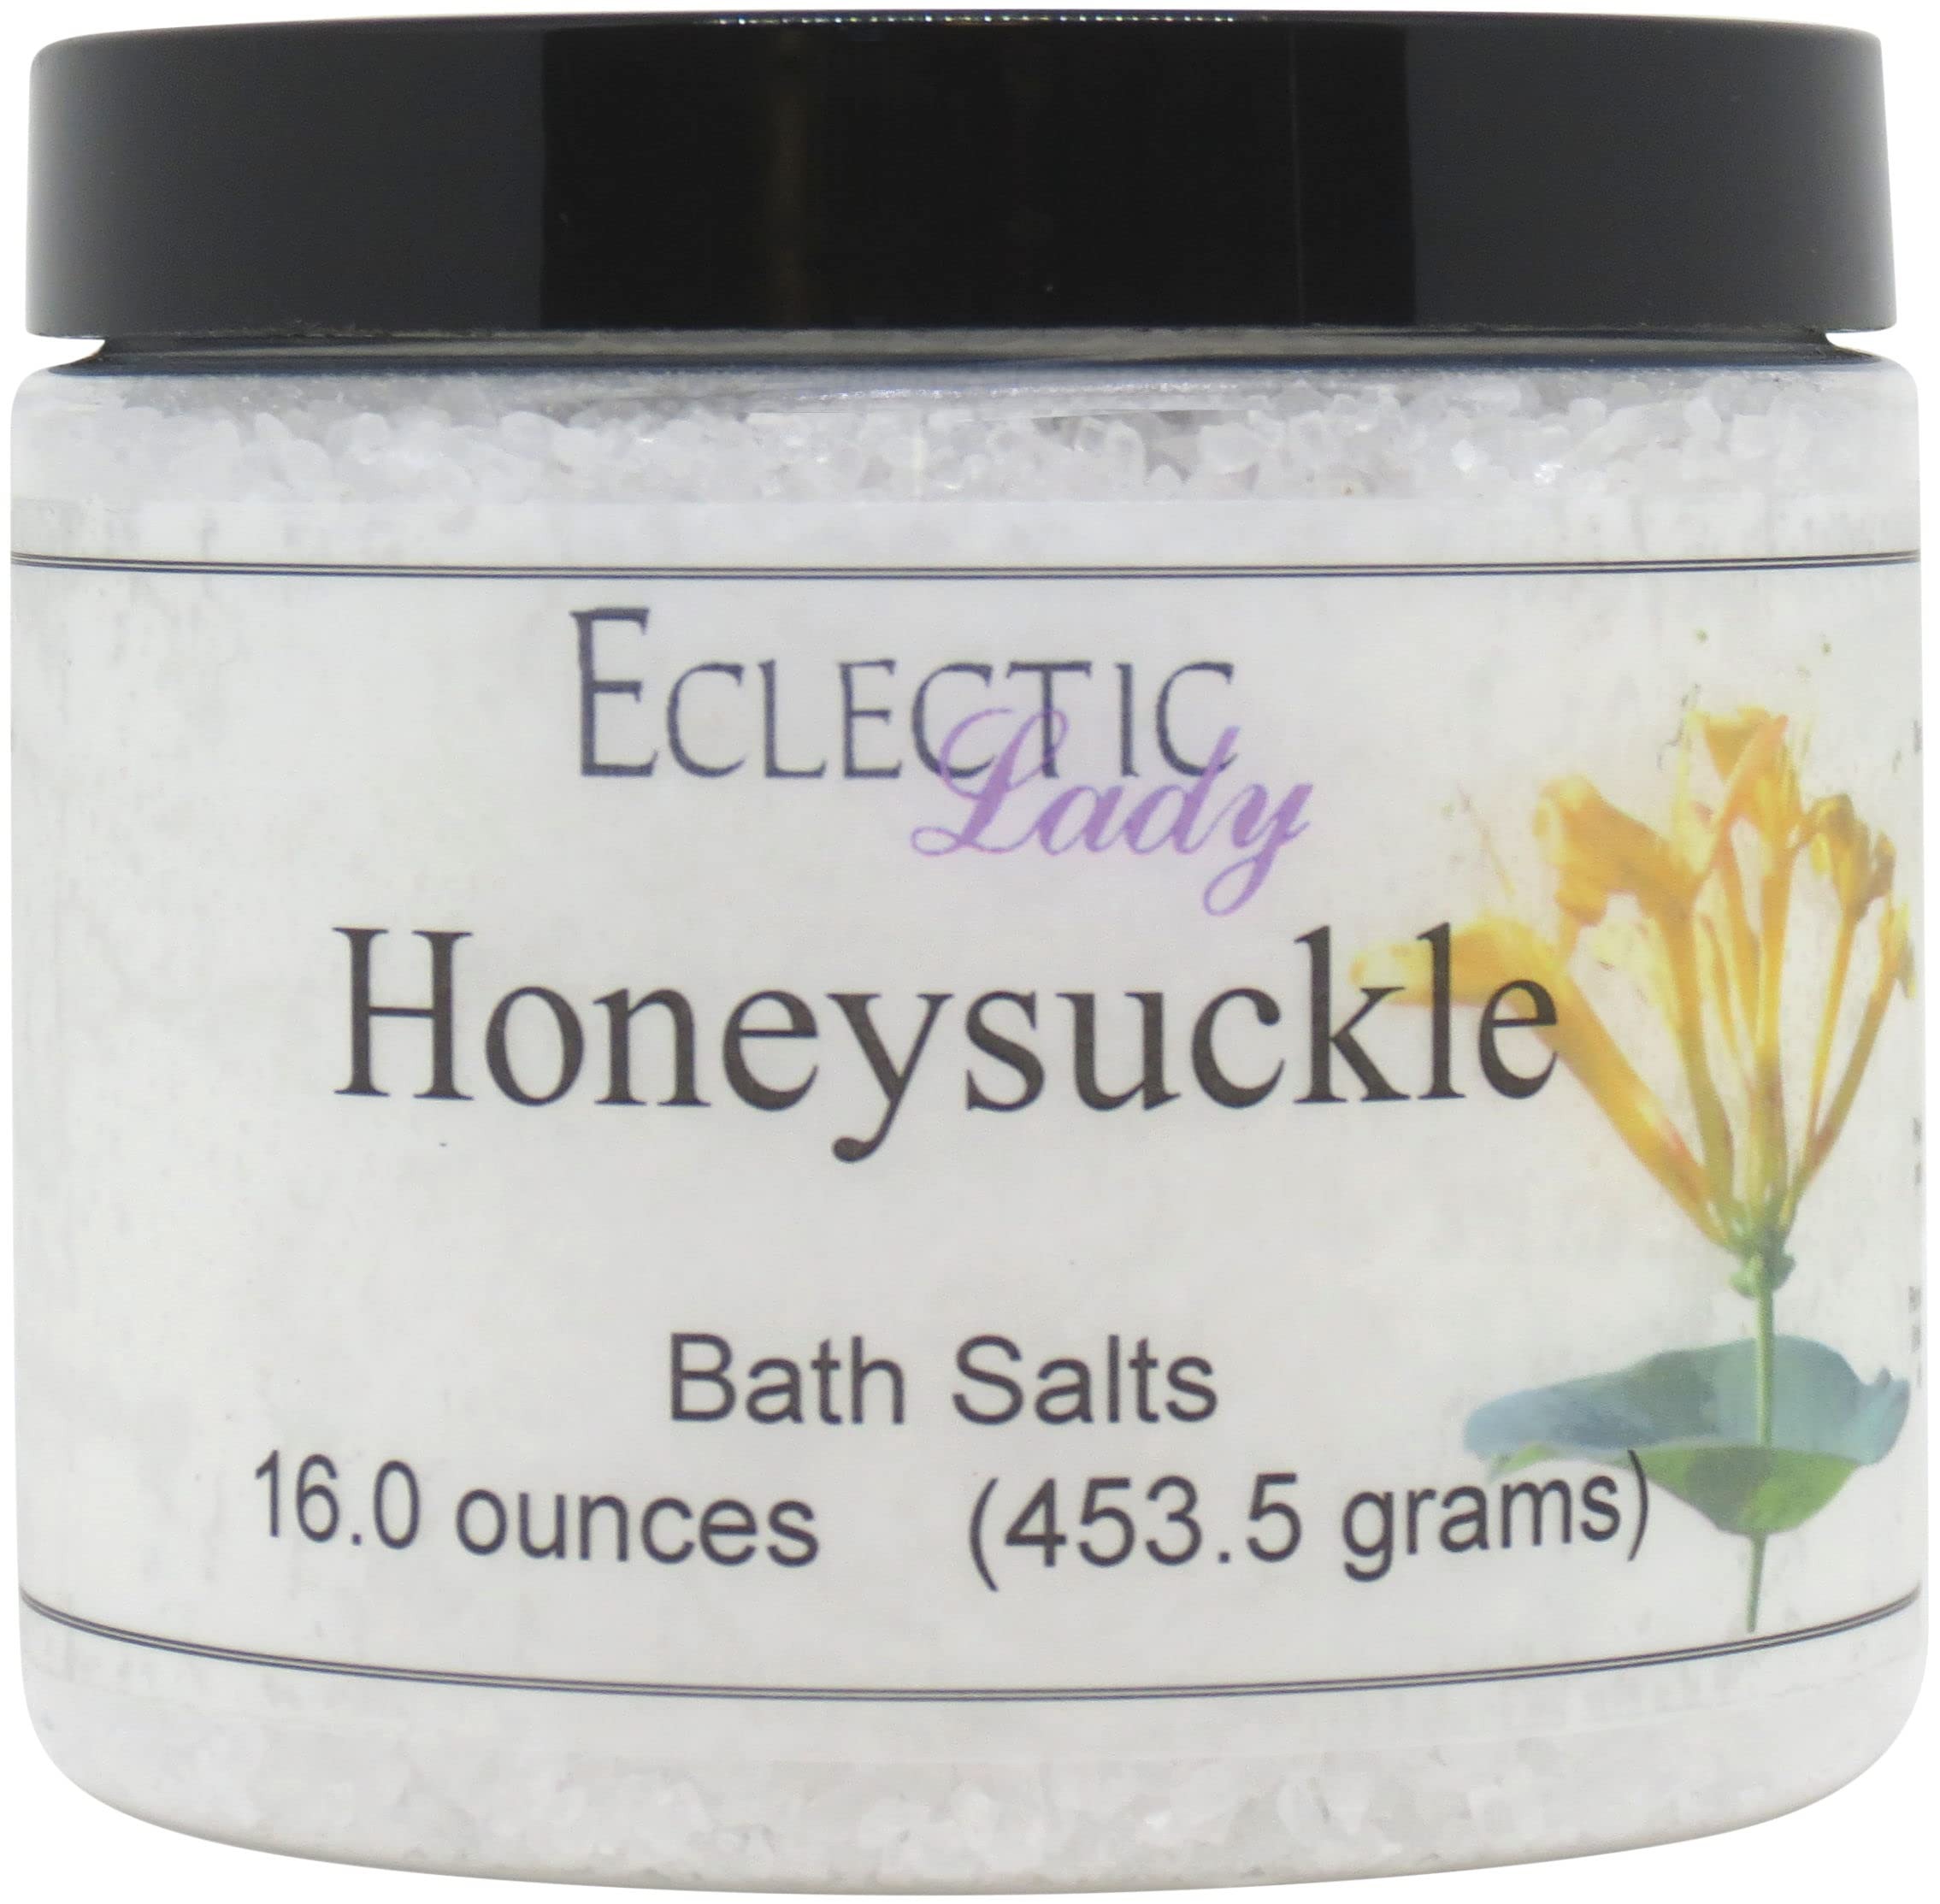
Item Name: Honeysuckle Bath Salts by Eclectic Lady, 16 ounces
Bullet Point 1: Close your eyes and relax in a warm bath with our bath salts. Our baths salts are made with European Spa Salts.
Bullet Point 2: European Spa Salts are solar evaporated and harvested from the pristine waters of the Mediterranean Sea. They are produced using the ancient method of solar evaporation in a region that is free of pollution and has high evaporation rates. European Spa Salts are one of the purest salts in the world.
Bullet Point 3: Our bath salts come with a scoop for easy measuring.
Bullet Point 4: Handcrafted in the USA. Preservative Free & Dye Free.
Bullet Point 5: Our Honeysuckle fragrance is a sweetly fragrant spring floral. This fragrance is phthalate free.
Product Description: Close your eyes and relax in a warm bath with our bath salts. Our baths salts are made with European Spa Salts.<BR><BR>European Spa Salts are solar evaporated and harvested from the pristine waters of the Mediterranean Sea. They are produced using the ancient method of solar evaporation in a region that is free of pollution and has high evaporation rates. European Spa Salts are one of the purest salts in the world. This is a proprietary blend of various sizes of salt crystals.<BR><BR>Our bath salts come with a scoop for easy measuring. <BR><BR>Honeysuckle is a sweetly fragrant spring floral.
Value: 16.0
Unit: Ounce

Price: 25.99